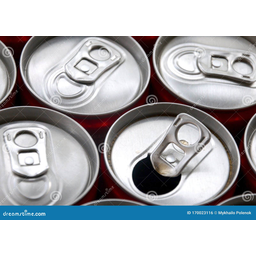
Label: metal